Vladislav Yakovlev (footballer)

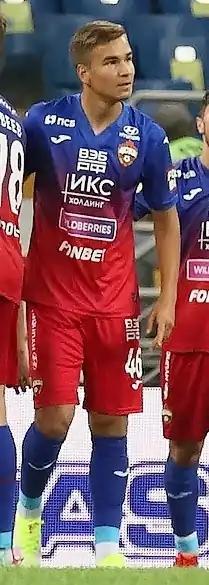
Yakovlev with CSKA Moscow in 2021

Vladislav Gennadyevich Yakovlev (born 14 February 2002) is a Russian football player who plays as a striker for Russian club CSKA Moscow.